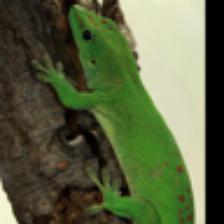
Label: NonHuman